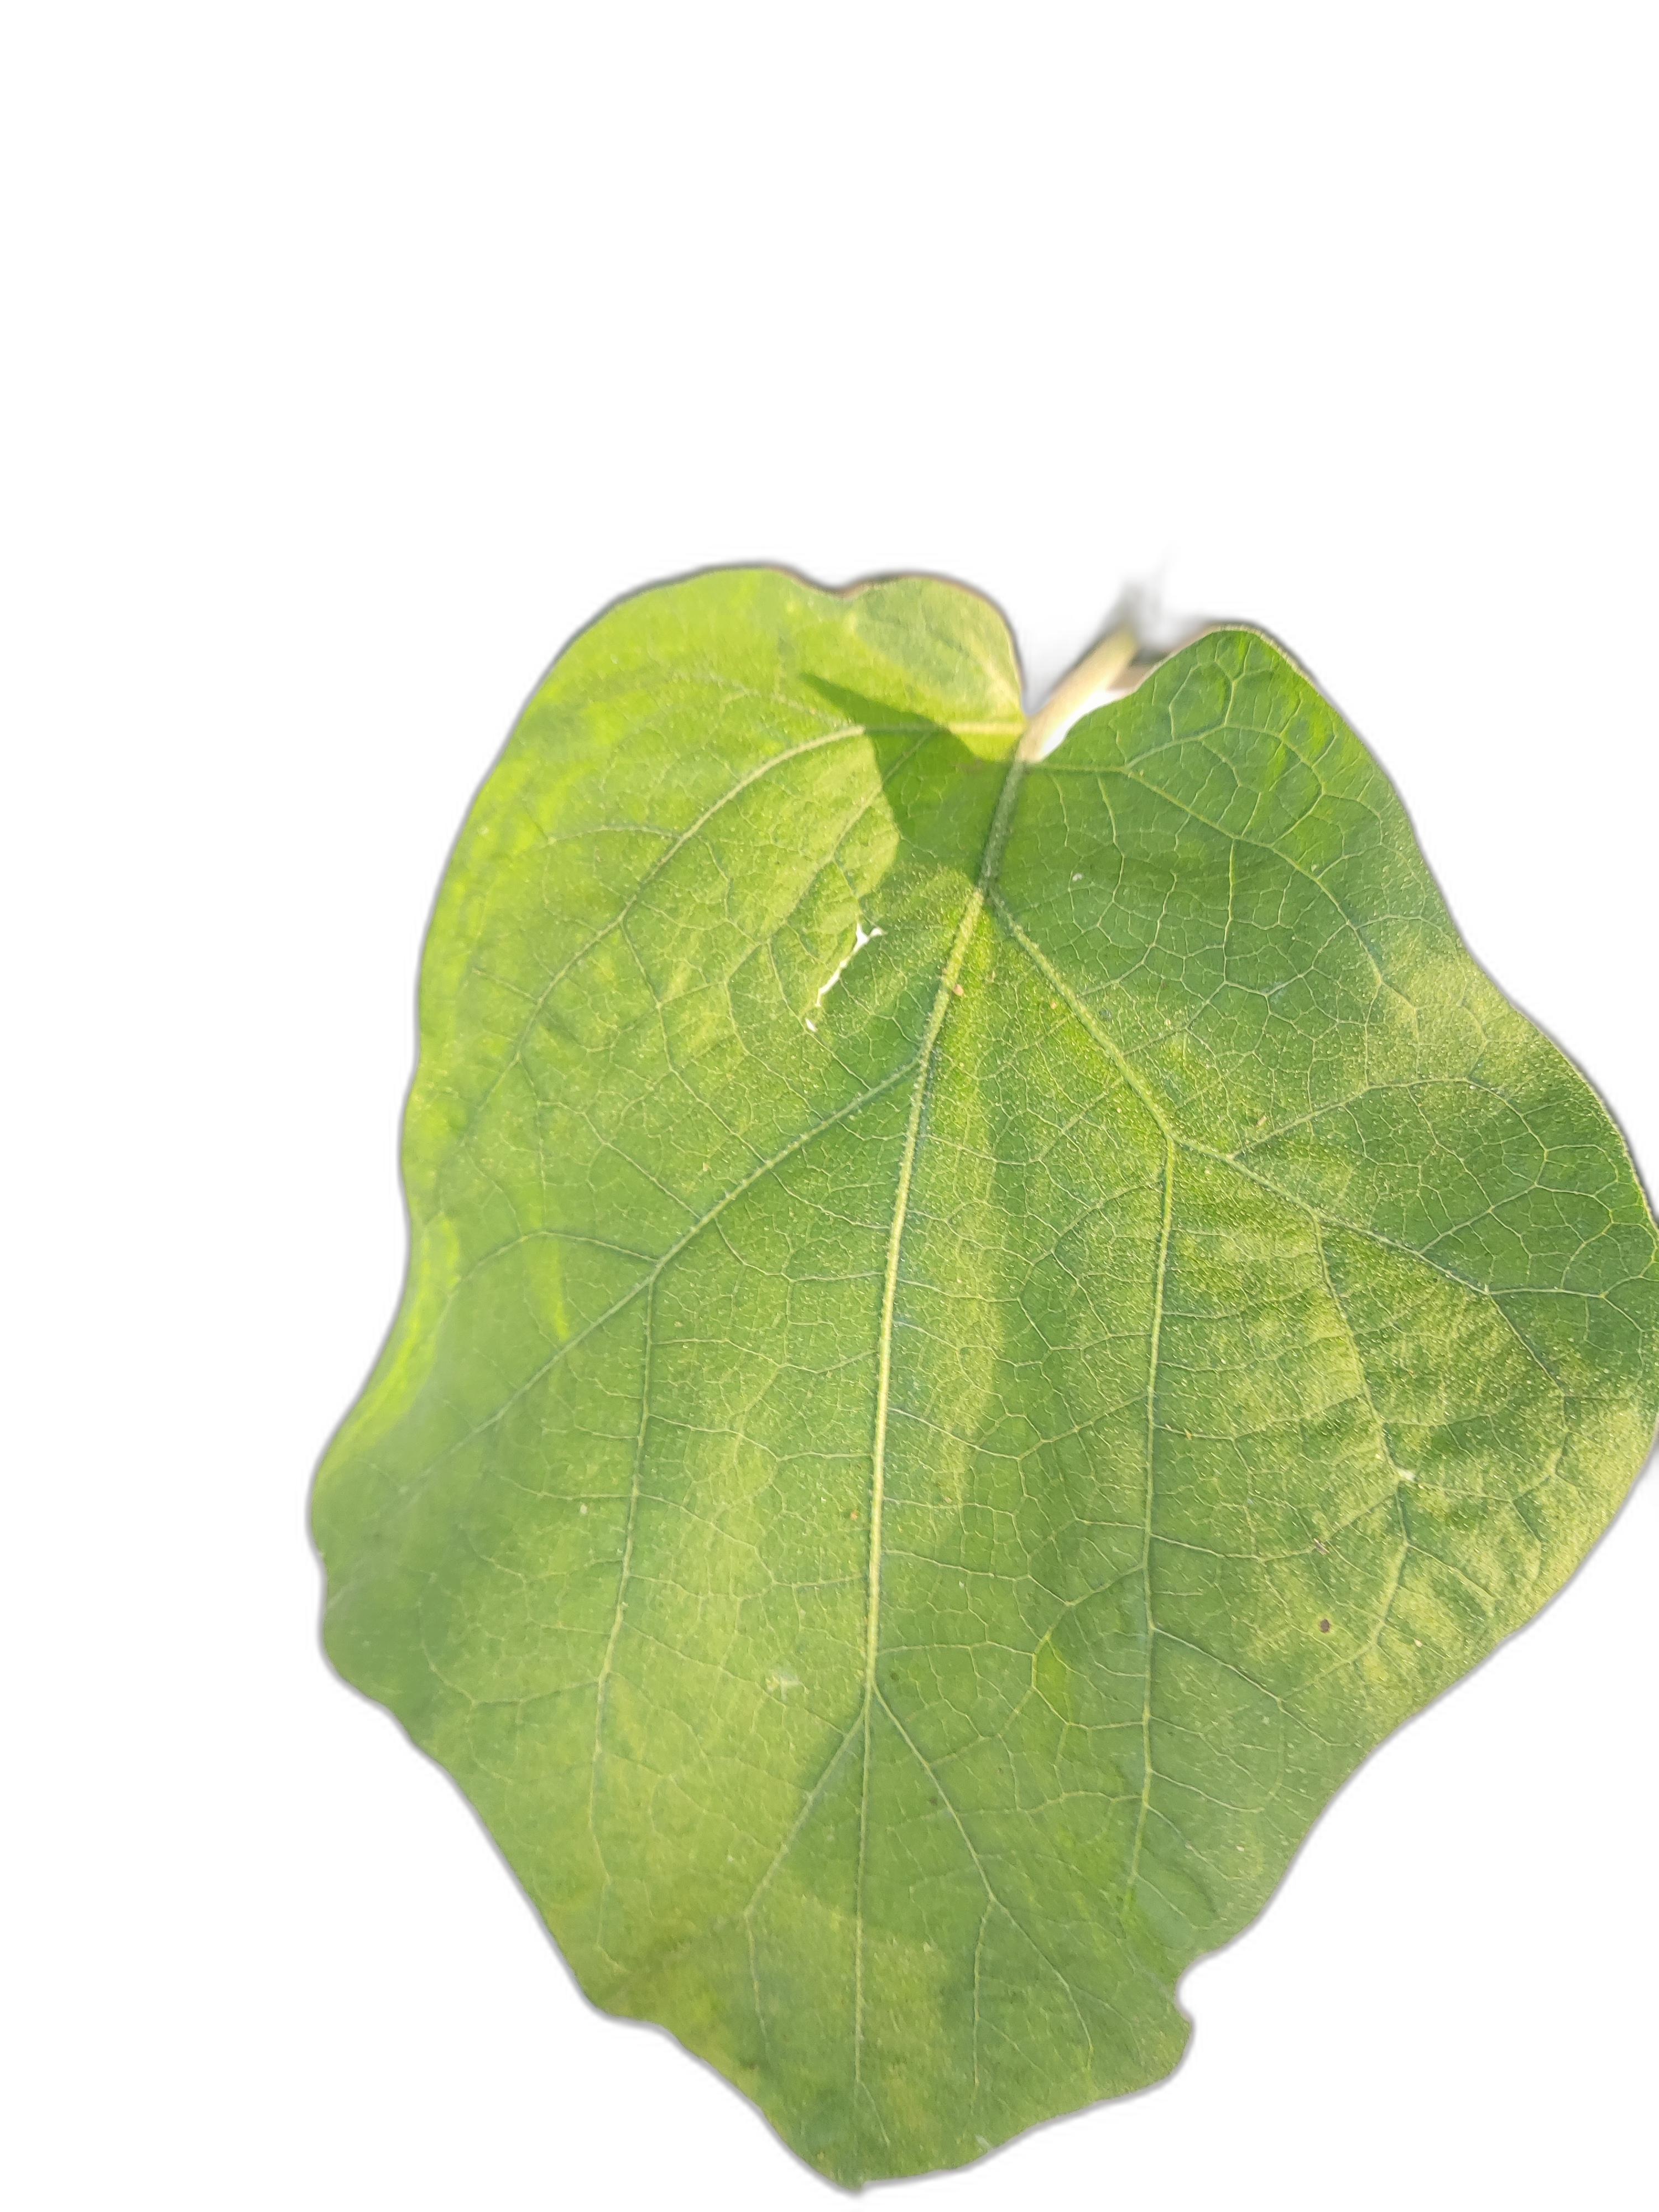
Label: Healthy Leaf